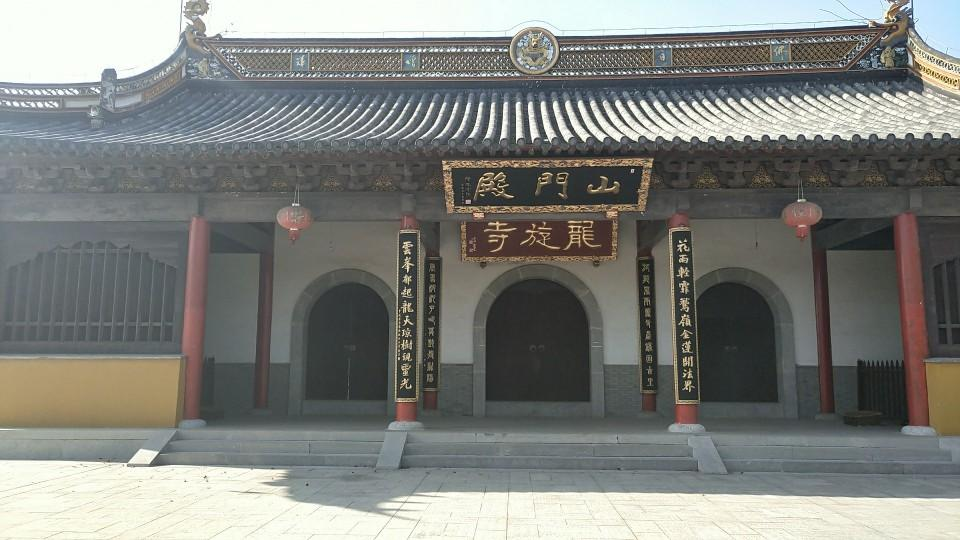
地标名称：常熟古里龙旋寺
所在城市：苏州市·常熟市